St Pancras railway station

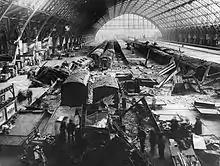
The station was damaged by a bomb in May 1941 during the Blitz.

The Railways Act 1921 forced the merger of the Midland with the London and North Western Railway (L&NWR) into the London, Midland and Scottish Railway (LMS), and the LMS adopted the LNWR's (the "Premier Line") Euston station as its principal London terminus. The Midland Grand Hotel was closed in 1935, and the building was subsequently used as offices for British Railways. During World War II, bombing inflicted damage on the train shed, which was only partially reglazed after the war. On the night of 10–11 May 1941 a bomb fell onto the station floor at platform 3, exploding in the beer vaults underneath. The station was not significantly damaged, but was closed for eight days, with platforms 2–3 remaining closed until June. In 1947 the St. Pancras junction was relaid with prefabricated trackwork, along with associated changes to the signalling system.